Brandis family

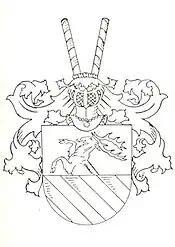
Coat of arms of the Brandis family from Lower Saxony

The Brandis family is a German noble family, originally a patrician family from Lower Saxony and later with ties to Denmark and British India.